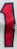
Number: 1